2018 Minnesota gubernatorial election

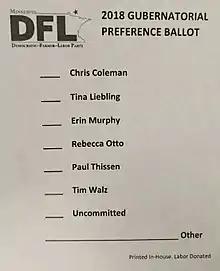
Straw poll ballot at the Minnesota DFL February 2018 precinct caucuses

On February 6, 2018, the DFL conducted a statewide straw poll among registered Democrats in Minnesota. Caucus-goers were scheduled to elect delegates to their party's Senate district and county conventions, which in turn would elect state convention delegates who would endorse candidates for governor, two U.S. Senate seats, attorney general, state auditor and secretary of state. Congressional district delegates would endorse U.S. House candidates. Since the straw poll, the three lowest performing candidates withdrew from the race (Paul Thissen, Chris Coleman, and Tina Liebling).